Spanish destroyer Terror

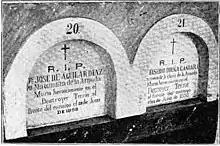
Tombstones of the two men who died when "Terror" was torpedoed

Little happened for a month, until the United States Navy established a permanent blockade of San Juan on 18 June 1898. On 22 June 1898, the , gunboat , and "Terror" came out of port to test the blockade, resulting in the Second Battle of San Juan. The auxiliary cruiser moved in, resulting in a short, running gun battle, from which the Spanish quickly broke away. "Isabel II" and "General Concha" could go no faster than ; in order to cover their retreat, "Terror" began a torpedo run on "St. Paul", which opened fire at . She hit "Terror" repeatedly, killing two men (the only casualties either side suffered in the action) and putting a hole in the destroyer's side. Severely damaged, "Terror" retreated and had to be beached.